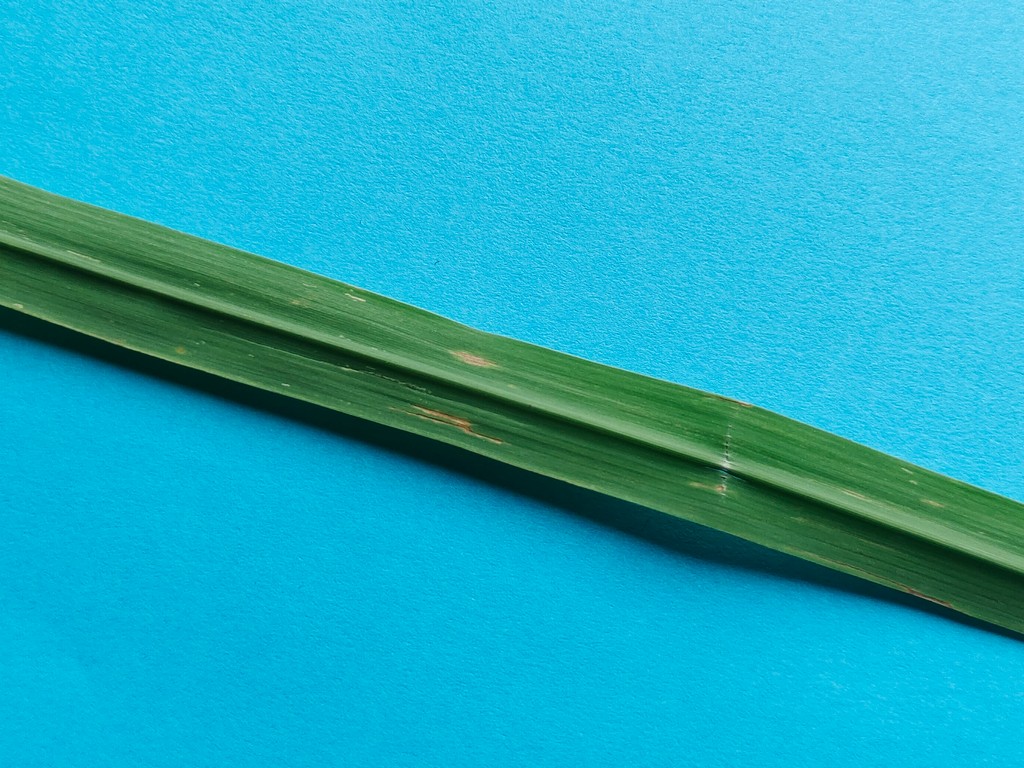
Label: Unhealthy